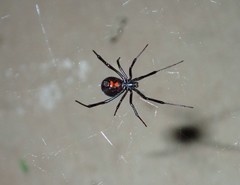
Species: Lactrodectus_hesperus